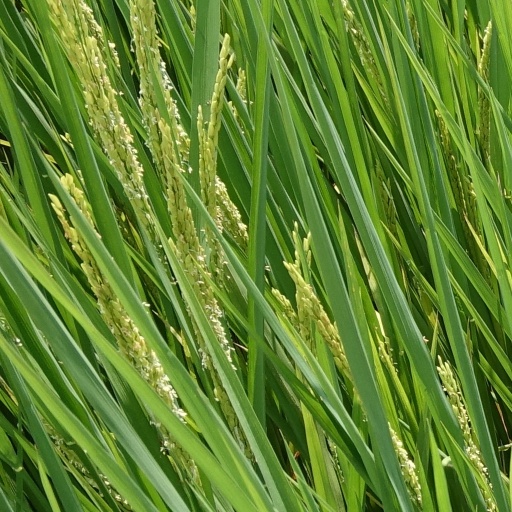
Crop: rice